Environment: real
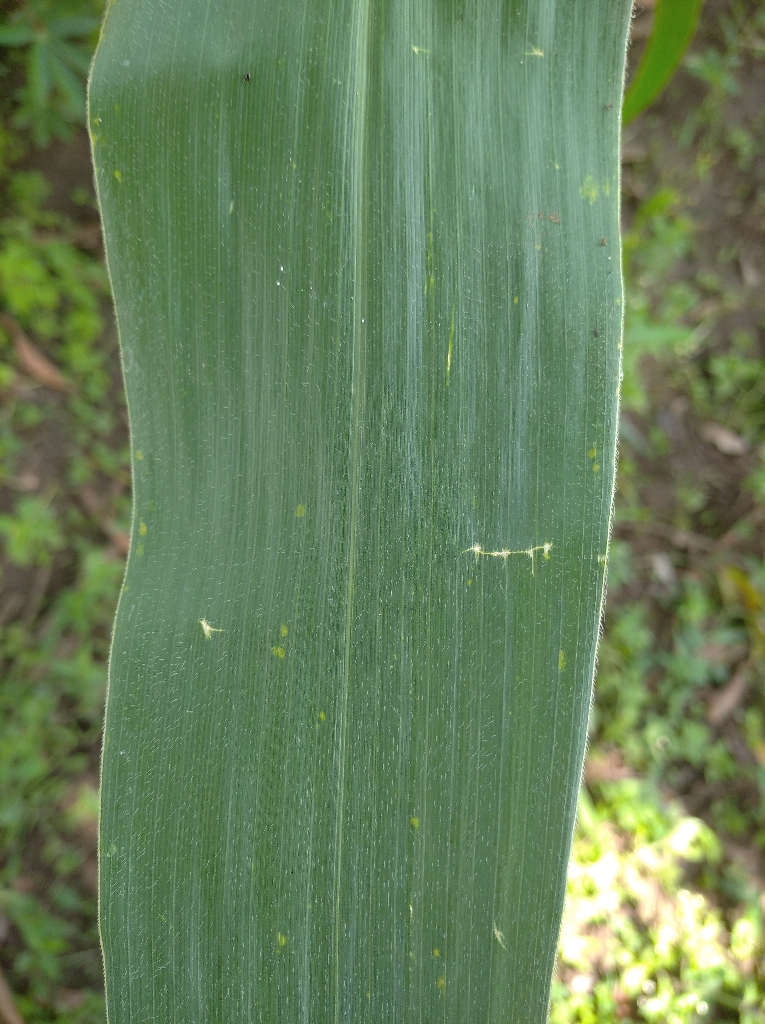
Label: healthy